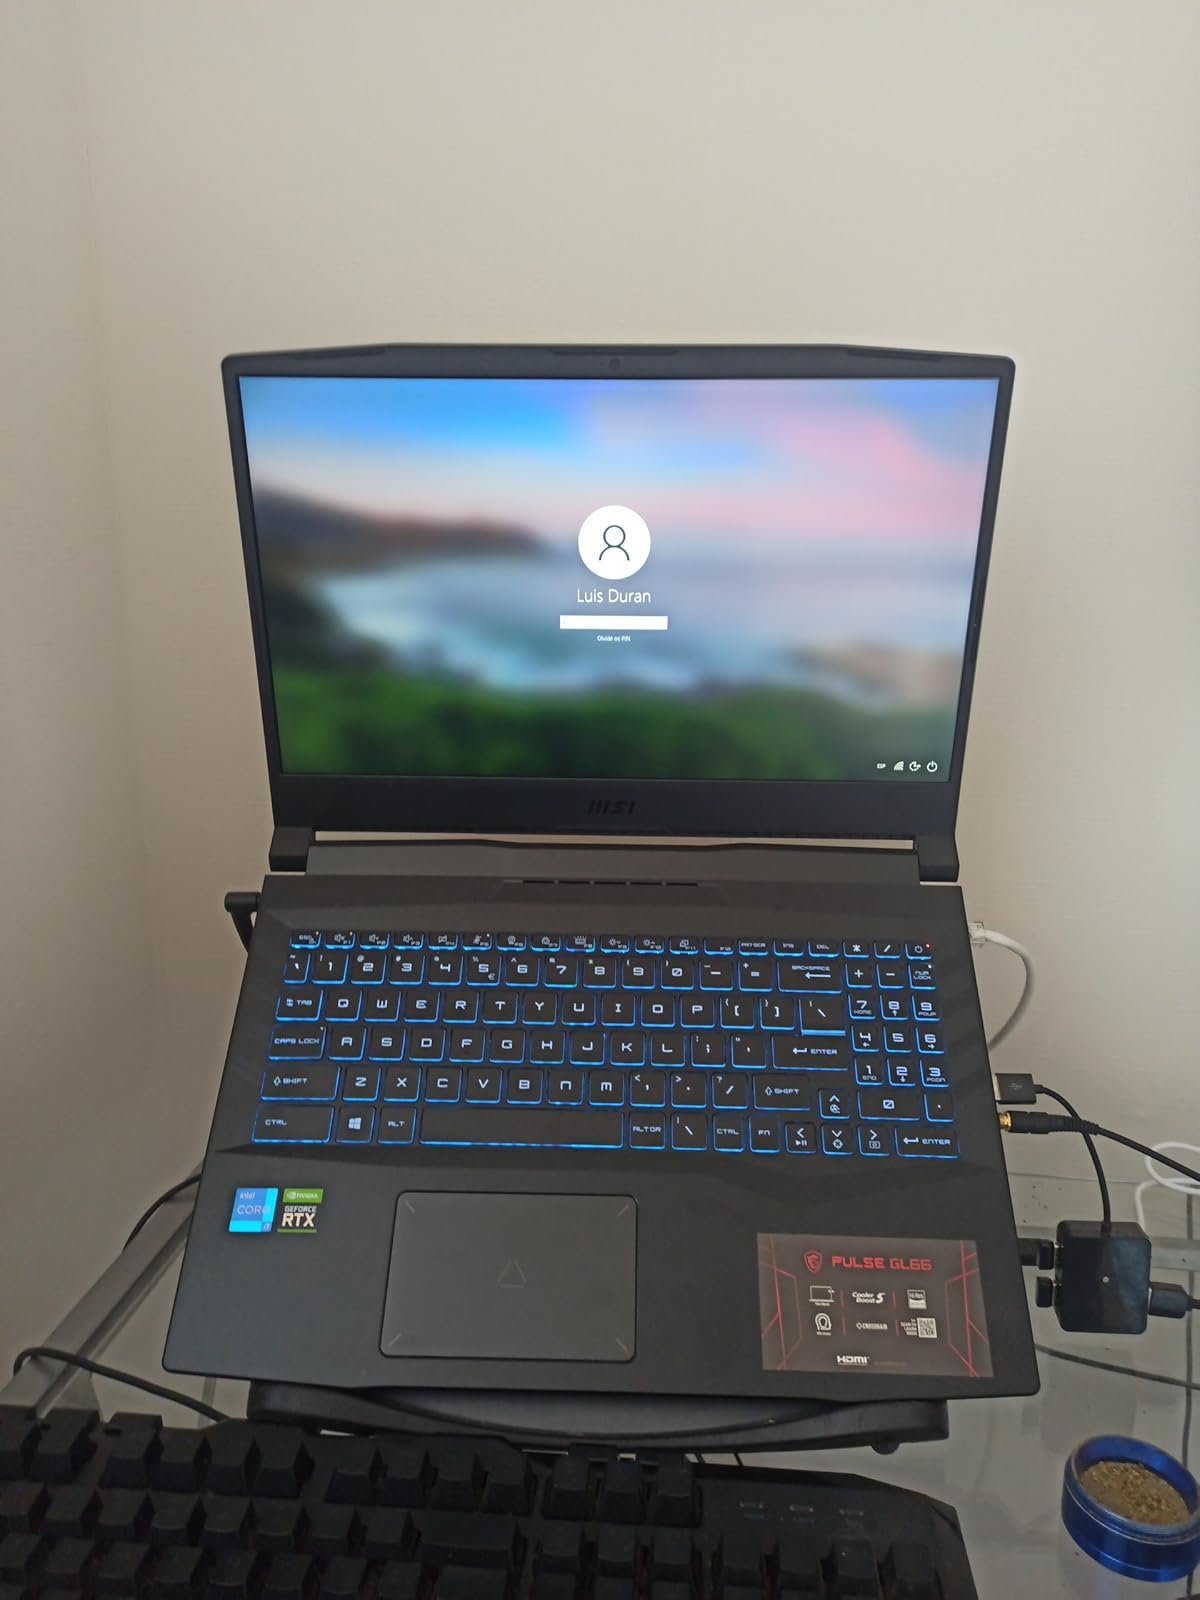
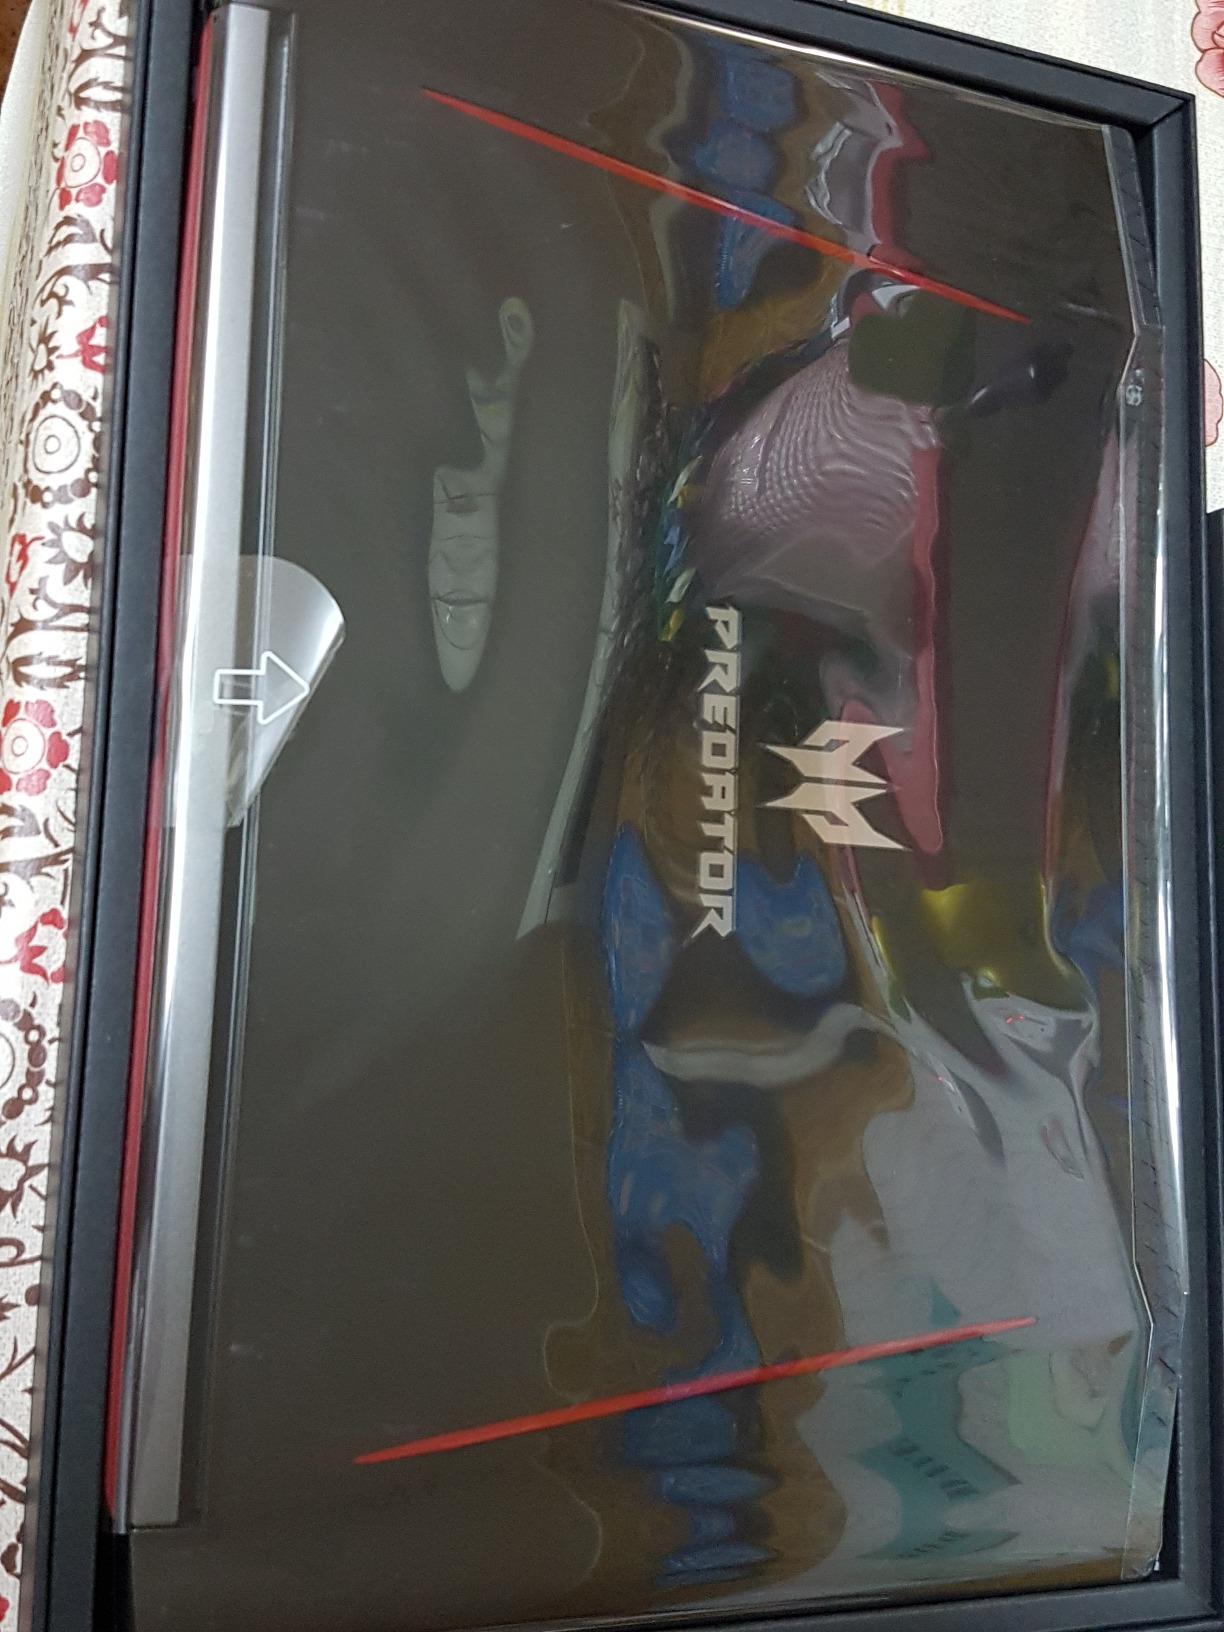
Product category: laptop
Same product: no